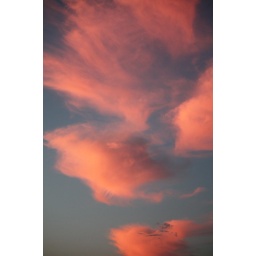
Lots of great color in tonights sunset, blue skies, pink clouds, a treat!